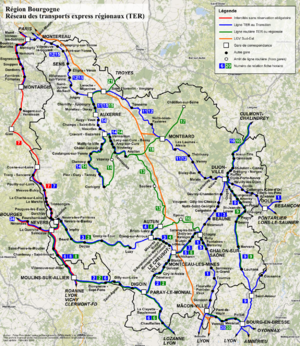
Région Bourgogne, réseau des transports express régionaux (TER)
Le TER Bourgogne était le réseau de lignes TER de l'ancienne région administrative Bourgogne. La fusion des réseaux TER Bourgogne et TER Franche-Comté en 2017 a eu comme conséquence la création d'une nouvelle entité appelée TER Bourgogne-Franche-Comté.